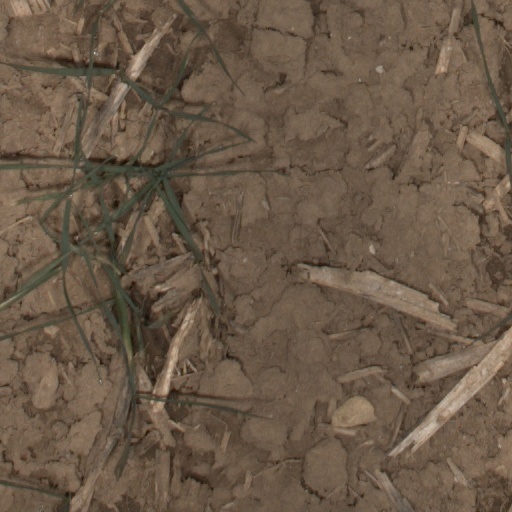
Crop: wheat